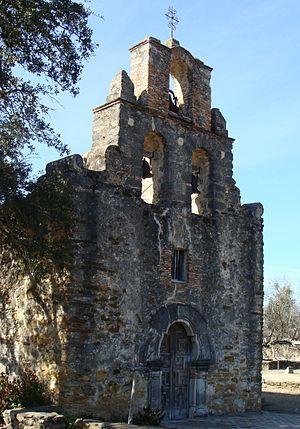
Damián Massanet et un missionnaire espagnol du XVIIᵉ siècle.
La mission San Francisco de la Espada était une mission catholique fondée par les Espagnols près de San Antonio de Bexar au nord de la Nouvelle-Espagne en 1731. Les religieux qu'elle abritait devaient évangéliser les Amérindiens et consolider la présence espagnole face aux prétentions coloniales françaises. Aujourd'hui, les bâtiments font partie des quatre missions appartenant au Parc national historique des missions de San Antonio.